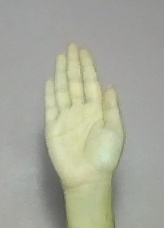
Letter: seen